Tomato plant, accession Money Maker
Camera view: bottom (45 deg); turntable rotation: 0 degrees
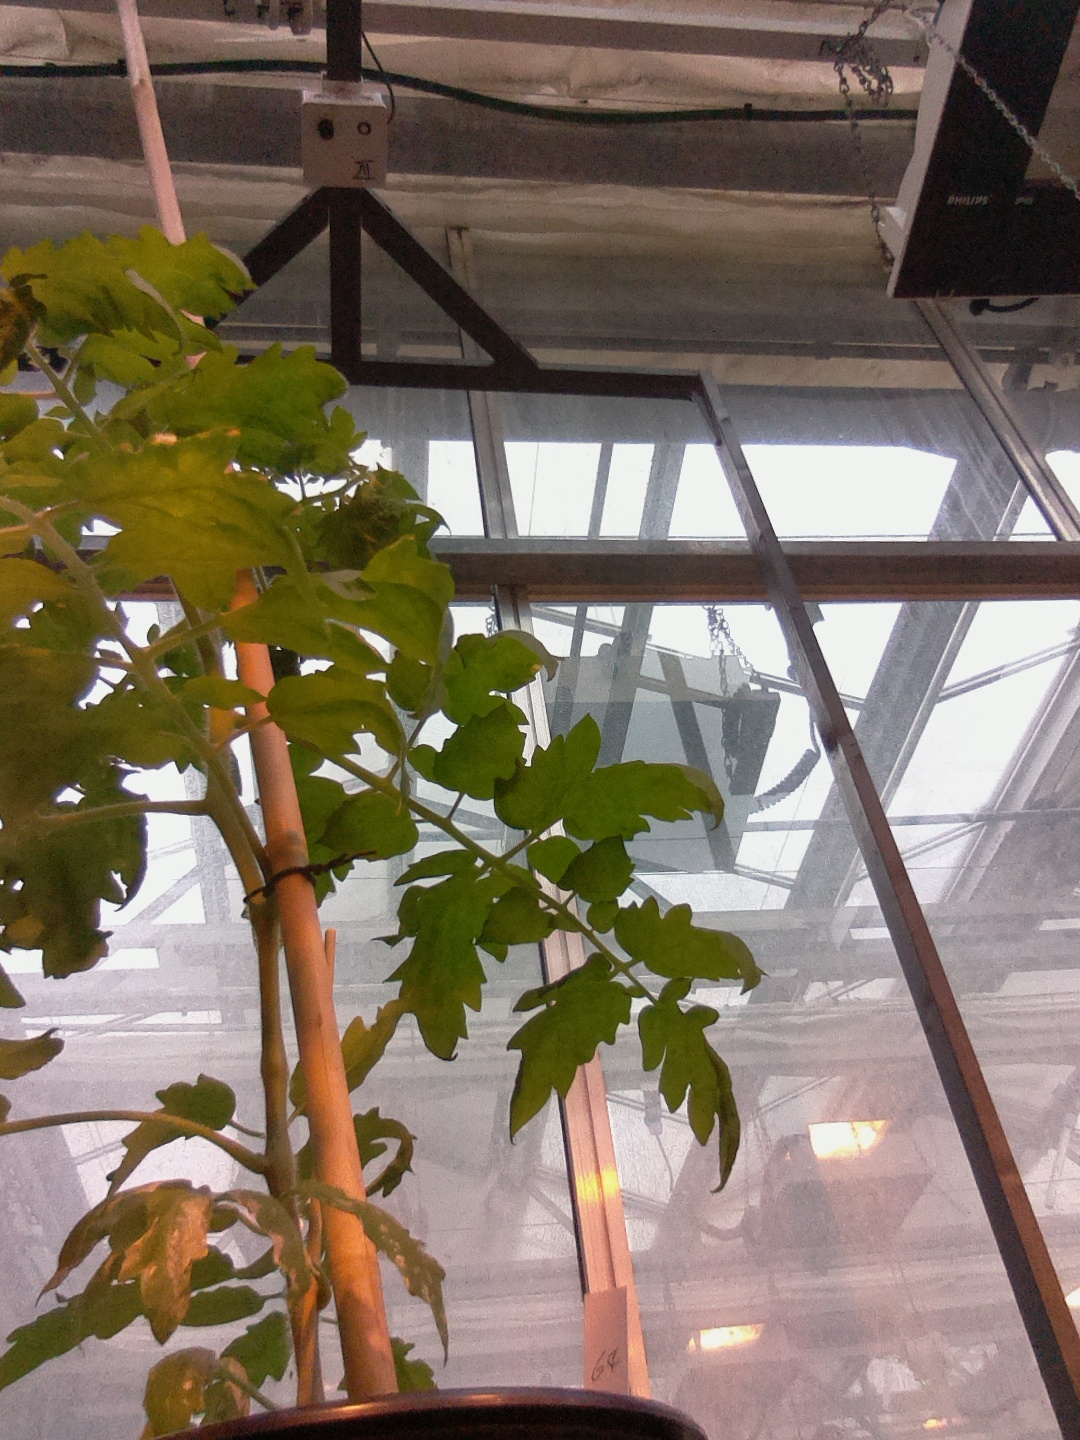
BBCH growth stage 52: 2 inflorescences visible